Rex Barber (cartoonist)

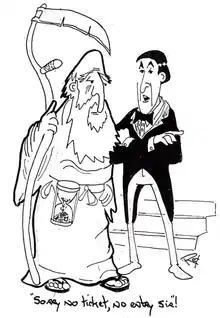
A cartoon by Australian cartoonist Rex Barber, prepared for the 1993 New Year Ball for embassies in Hanoi.

His earliest published cartoons were in "The Local Scene", a youth magazine first published in Perth, Western Australia on 16 June 1967. Barber contributed all art work and cartooning for "The Local Scene", including creating the cartoon group "Pete Primitive and his Prehistoric’s", which lampooned four-member rock bands of the time, such as The Beatles and The Rolling Stones. Other cartoons were political in nature, given the prevailing political climate surrounding compulsory national service in Australia during the Vietnam War.